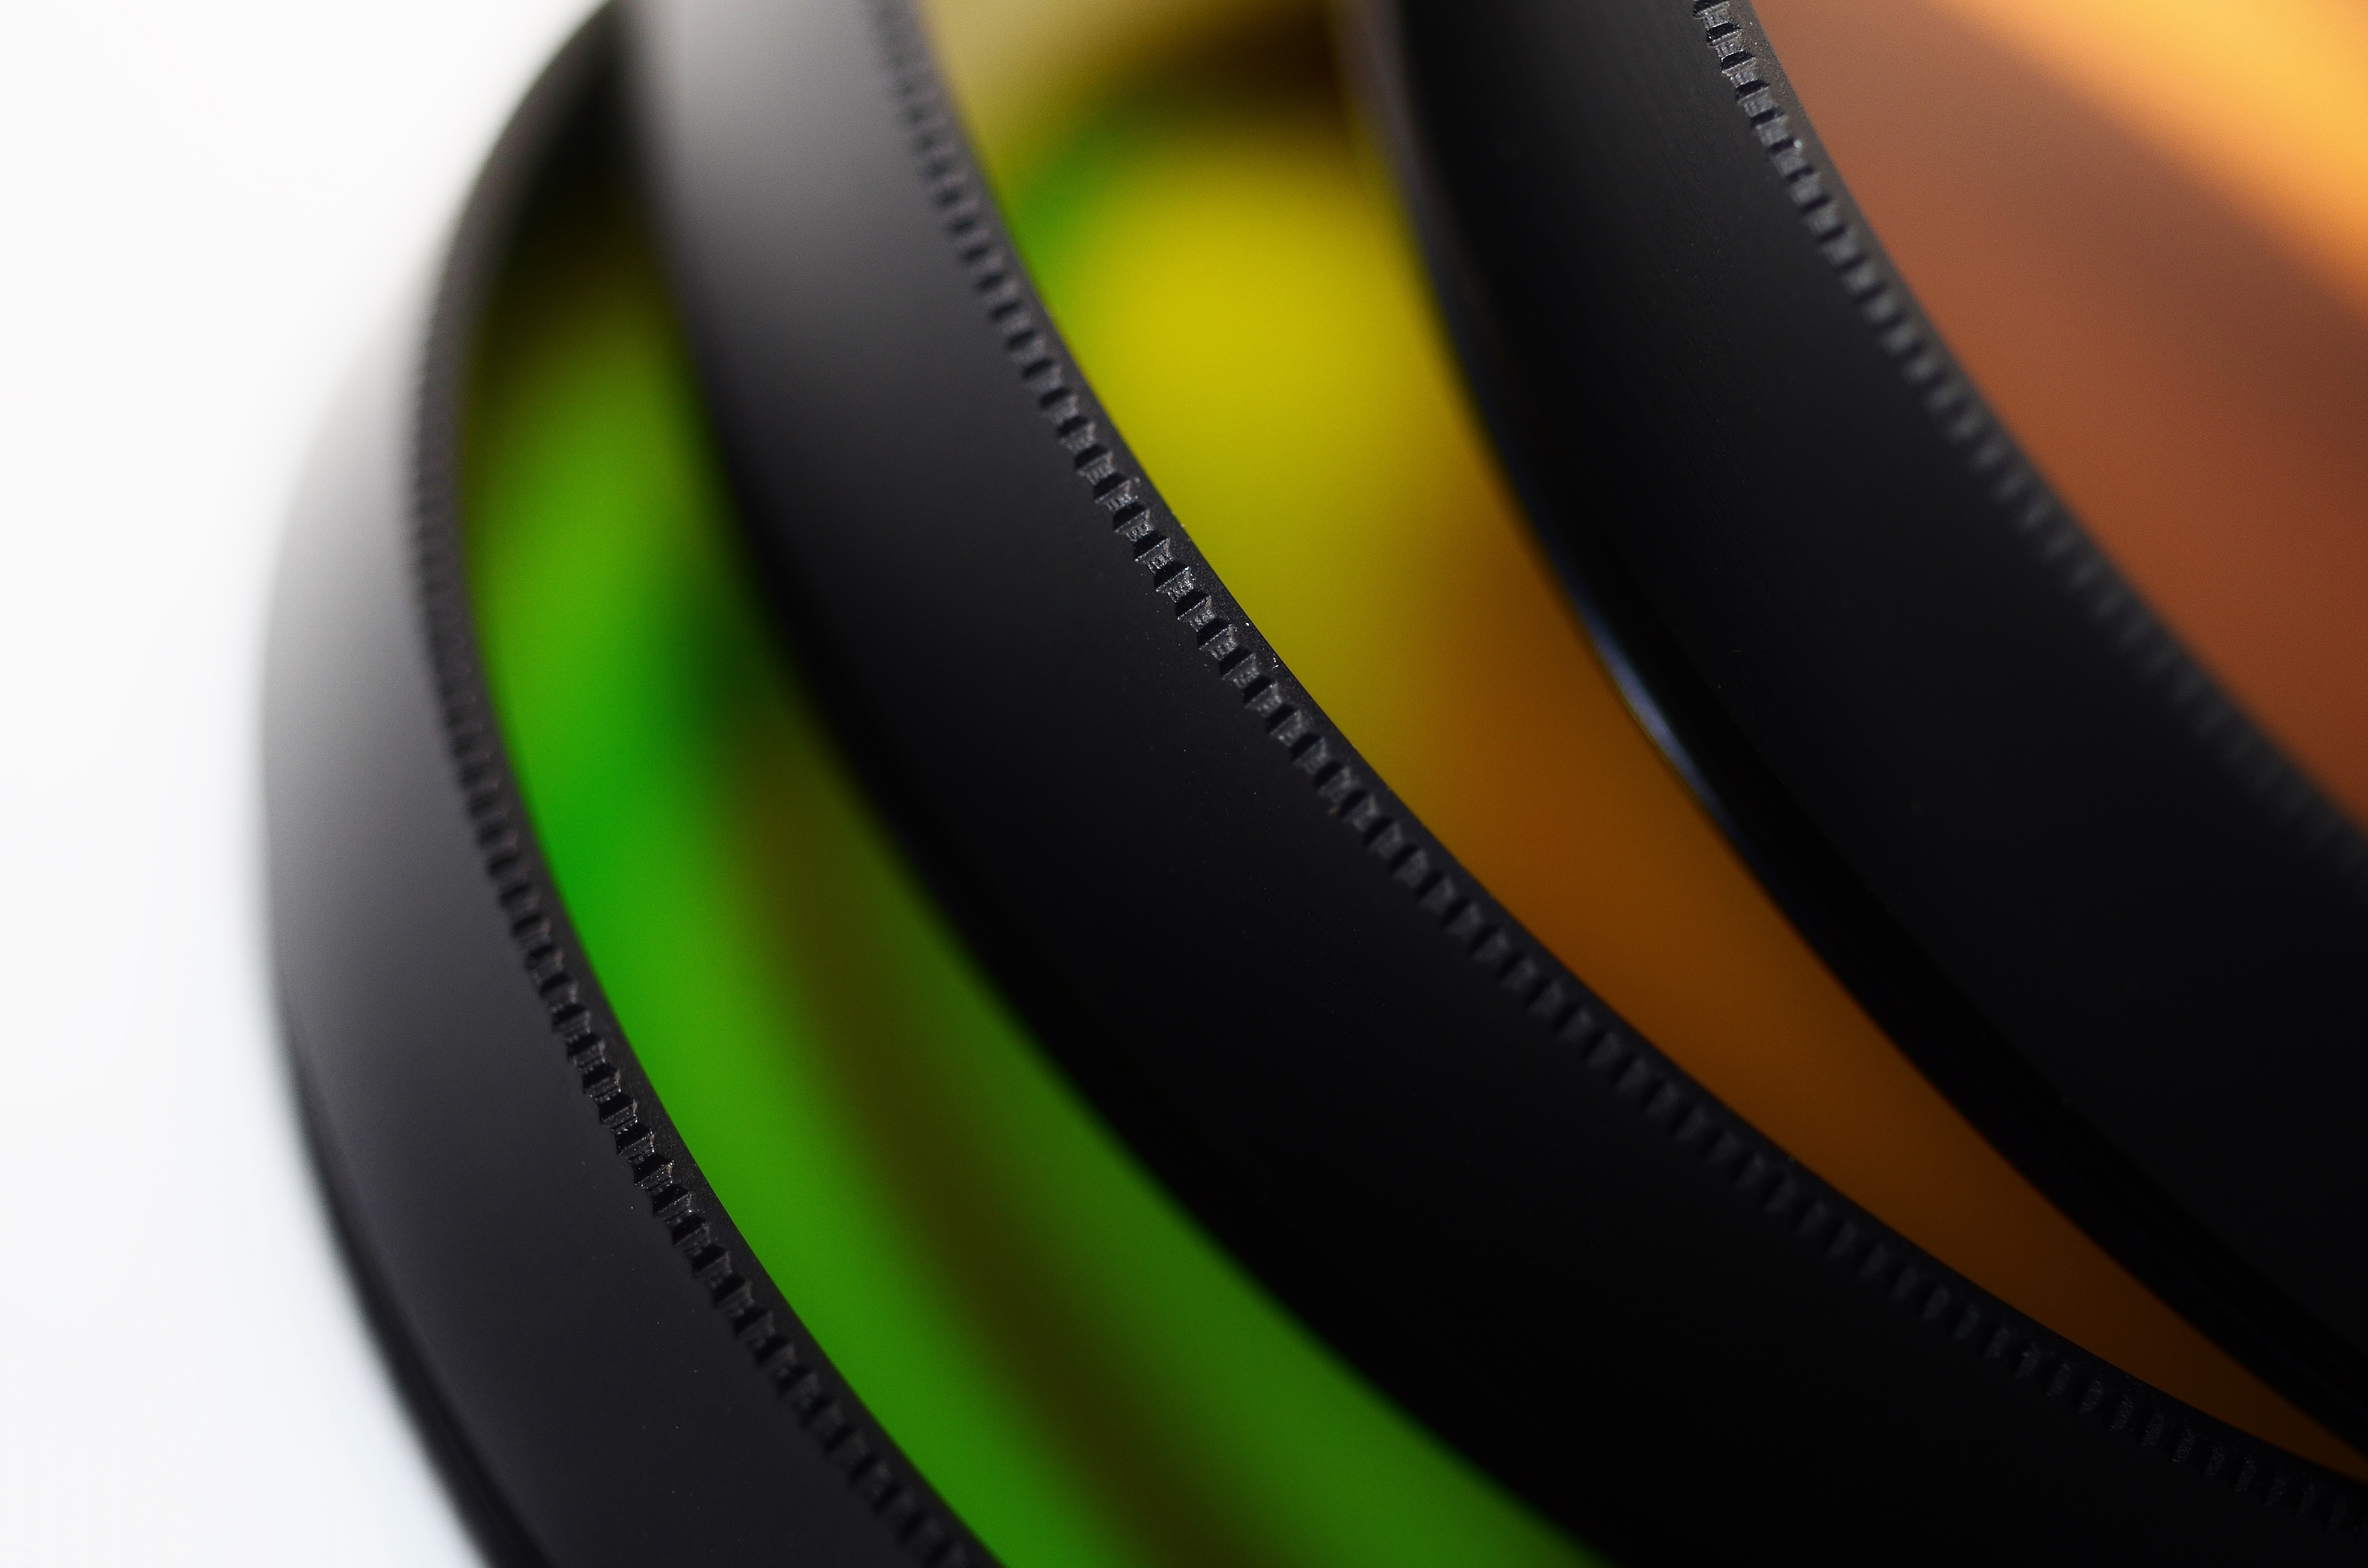
photography, vintage, wheel, retro, lens, gadget, colorful, circle, font, camera lens, analogue, filters, cameras optics